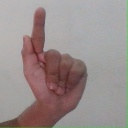
अक्षर: ळ